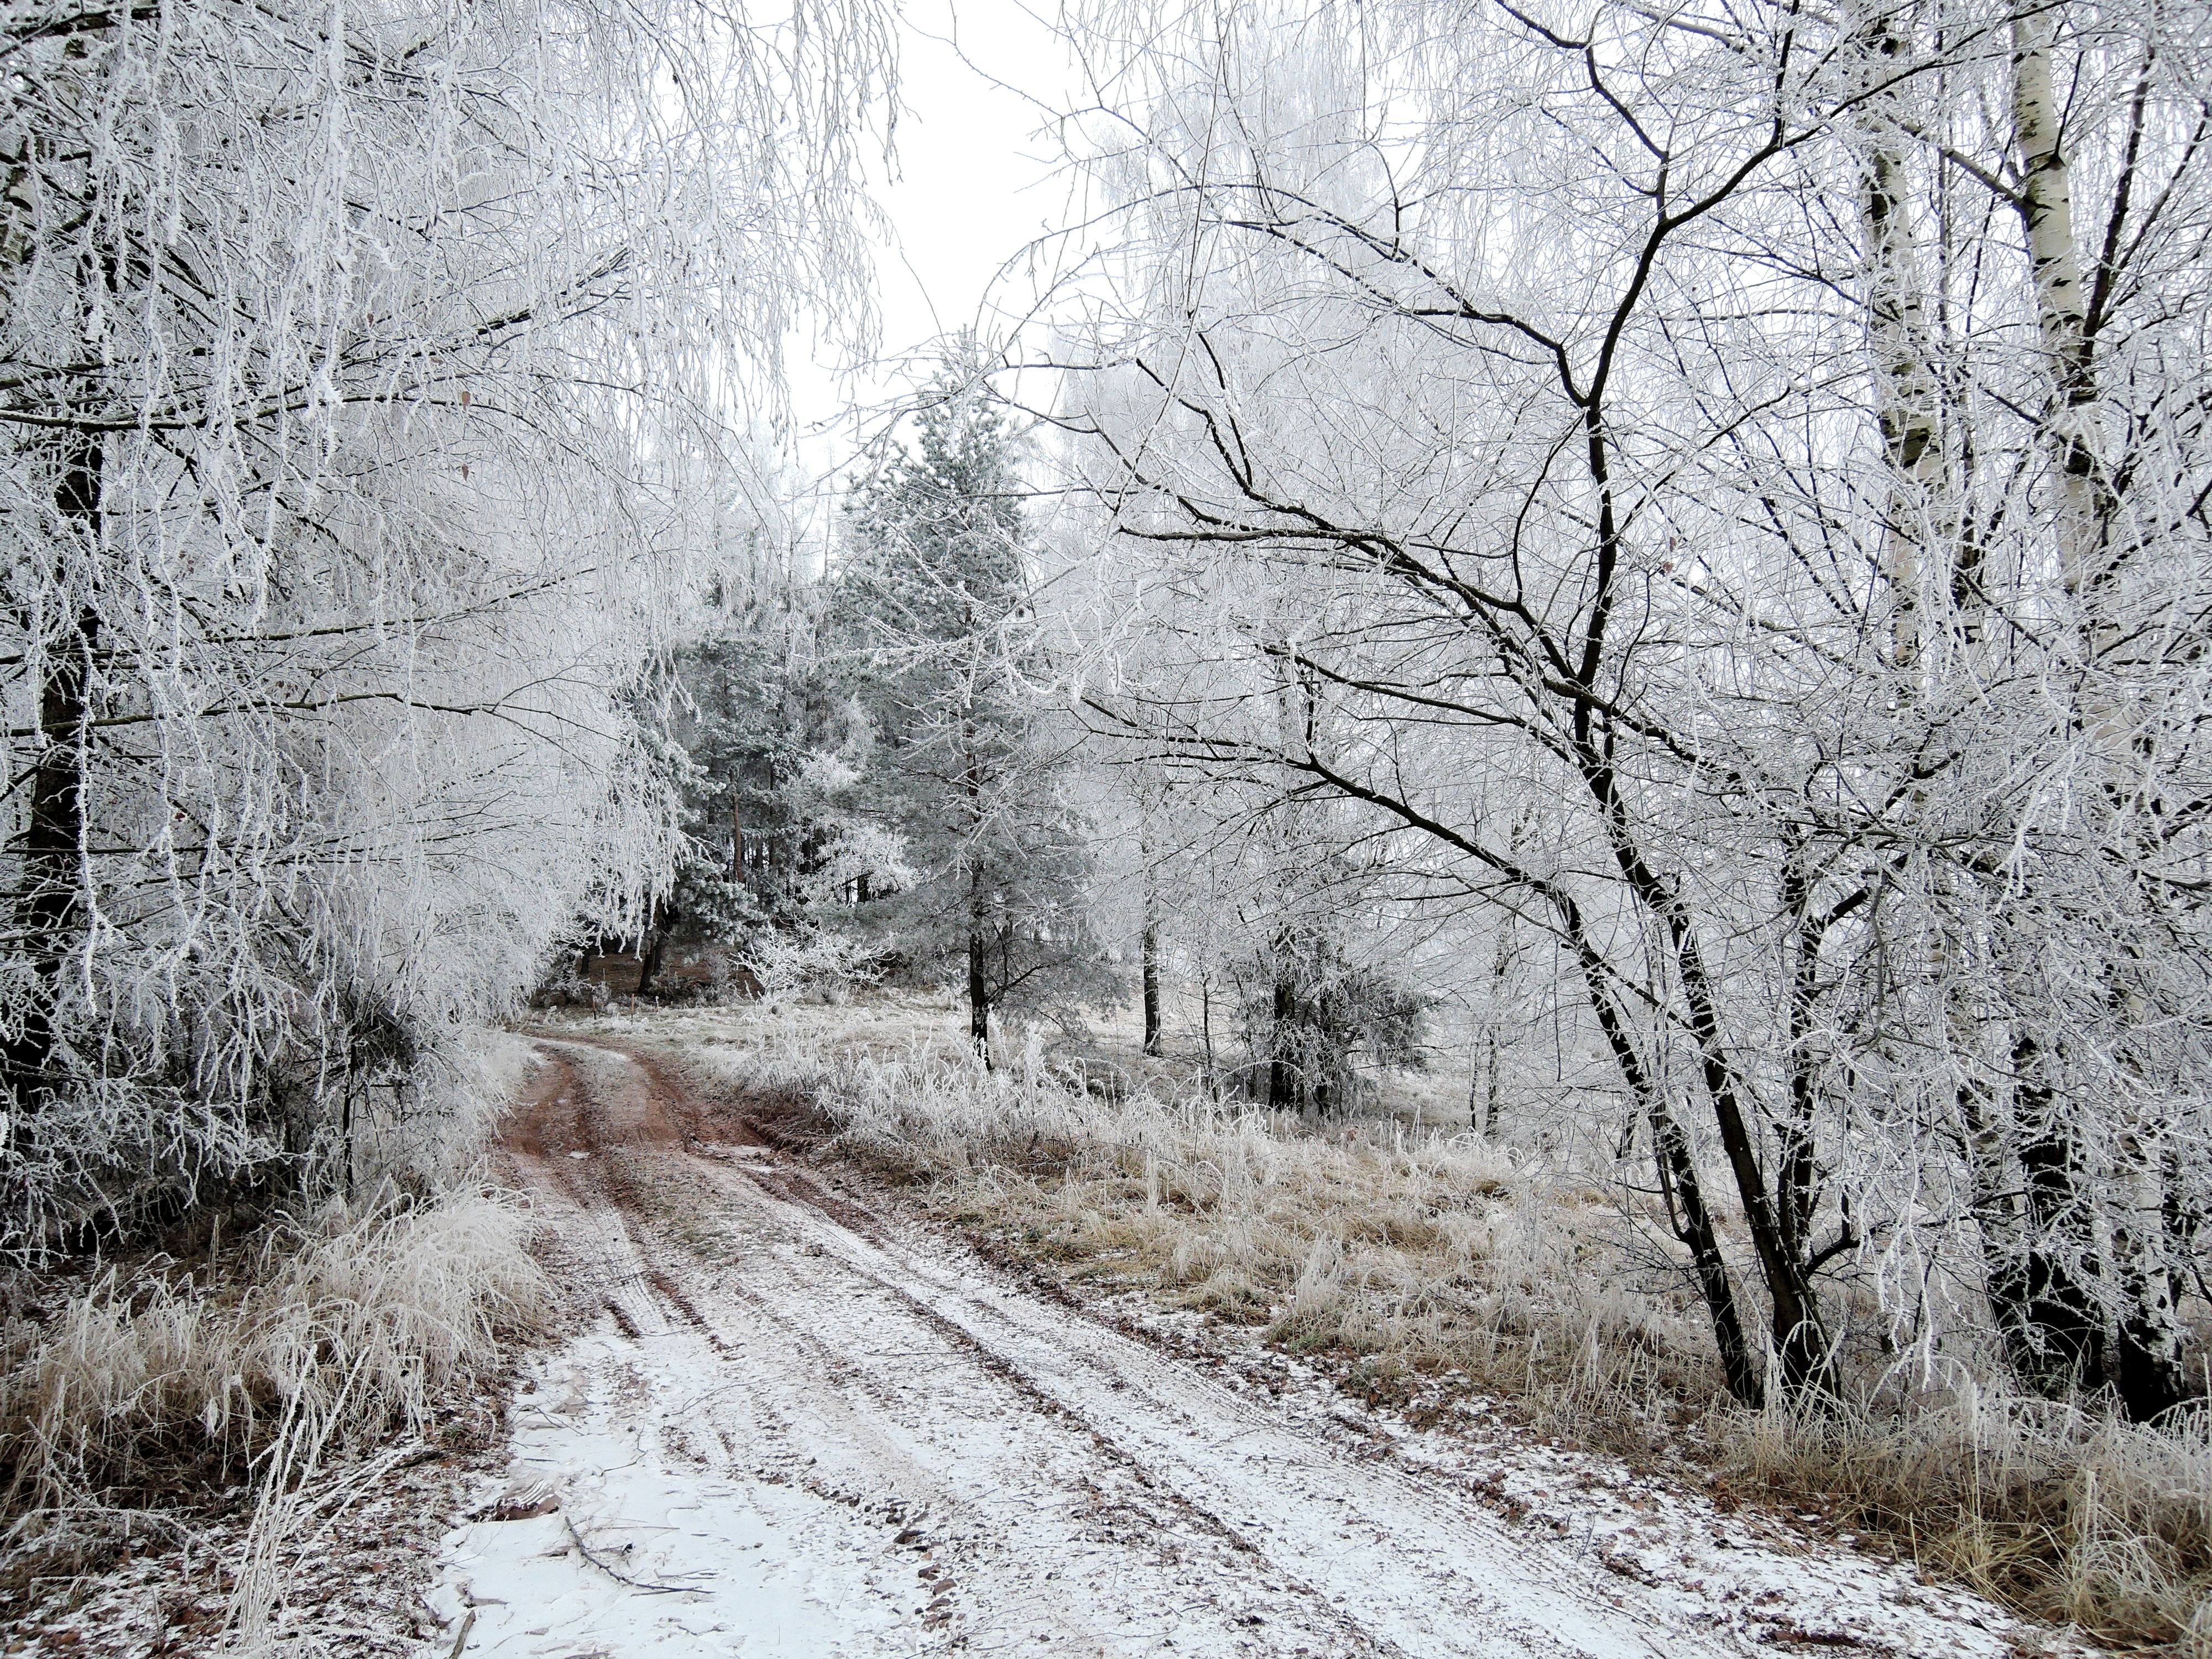
landscape, tree, nature, forest, path, grass, branch, snow, winter, sky, road, trail, meadow, sunlight, view, frost, walk, bush, ice, romance, snowy, nostalgia, trees, icing, branches, woodland, rime, freezing, woody plant, rain and snow mixed